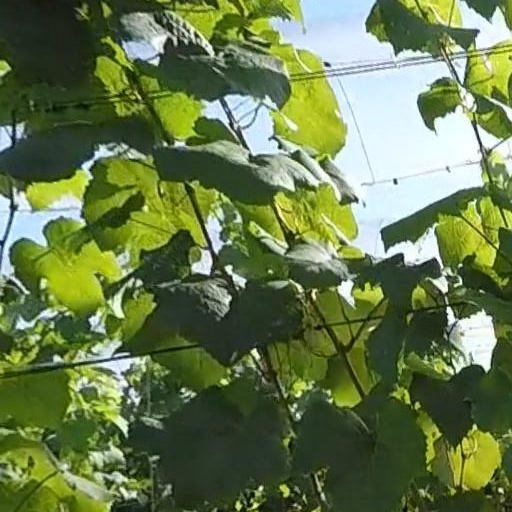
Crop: grape